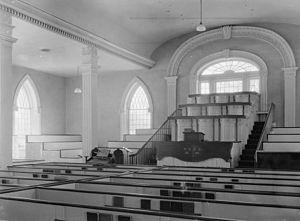
Joseph Smith fils ou Joseph Smith II, né le 23 décembre 1805 à Sharon, dans le Vermont, et mort le 27 juin 1844 à Carthage, dans l'Illinois, est une personnalité politique et religieuse, fondateur du mormonisme.